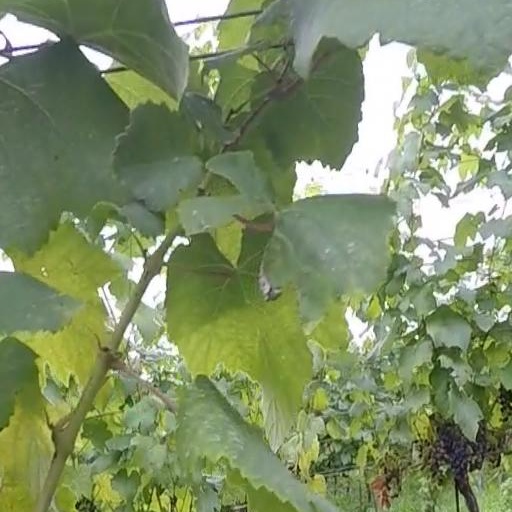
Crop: grape